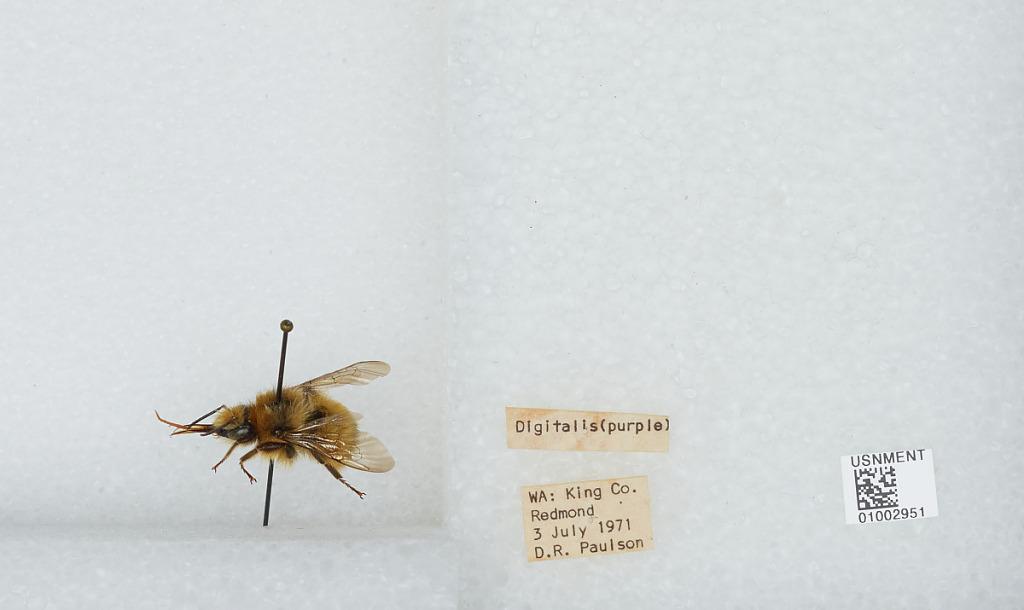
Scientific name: Bombus (Pyrobombus) flavifrons Cresson
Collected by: D. Paulson
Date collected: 1971-7-3
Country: United States
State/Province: Washington
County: King
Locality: Redmond
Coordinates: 47.6694, -122.124